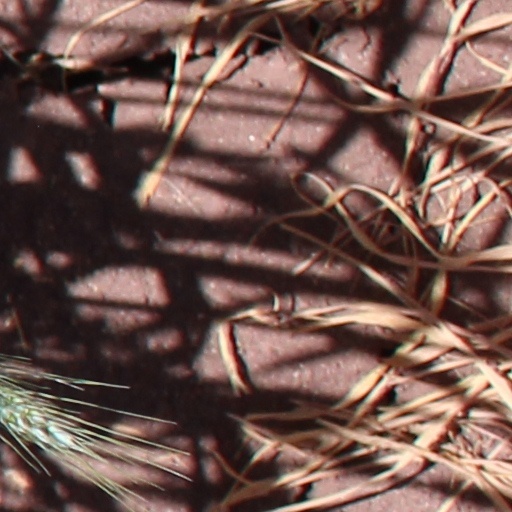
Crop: wheat